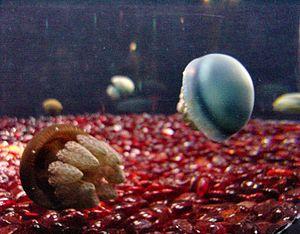
La méduse mosaïque est une espèce de méduse de la famille des catostylidés.